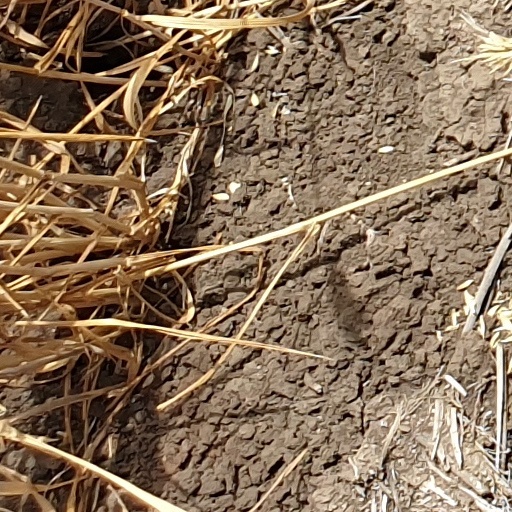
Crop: wheat